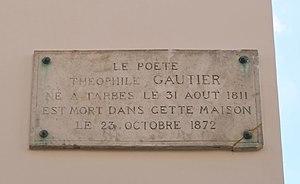
Jules Pierre Théophile Gautier, né à Tarbes le 30 août 1811 et mort à Neuilly-sur-Seine le 23 octobre 1872, est un poète, romancier et critique d'art français.